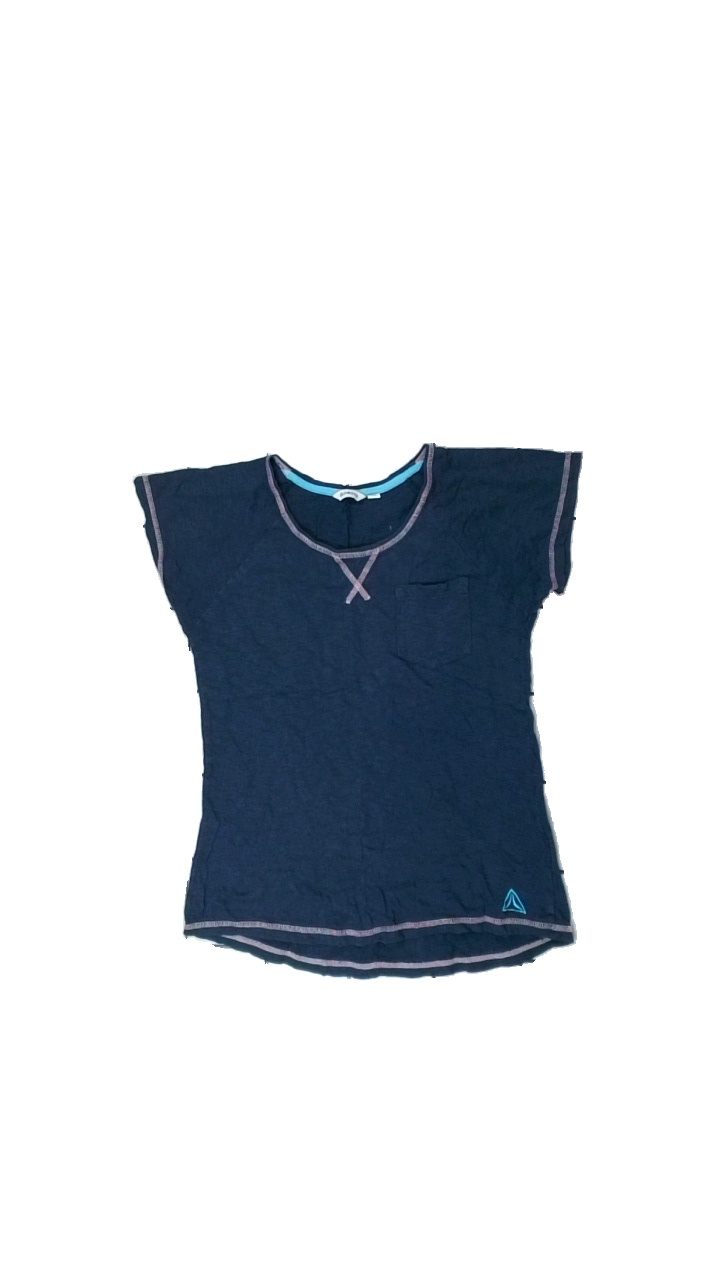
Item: T-shirt (Children)
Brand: Firefly
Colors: Blue, Pink
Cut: Regular, C-collar
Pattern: Other
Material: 100% cotton
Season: All
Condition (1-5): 3
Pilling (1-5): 3
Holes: Minor
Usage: Recycle
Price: <50